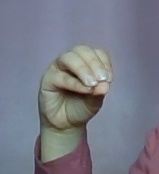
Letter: ha